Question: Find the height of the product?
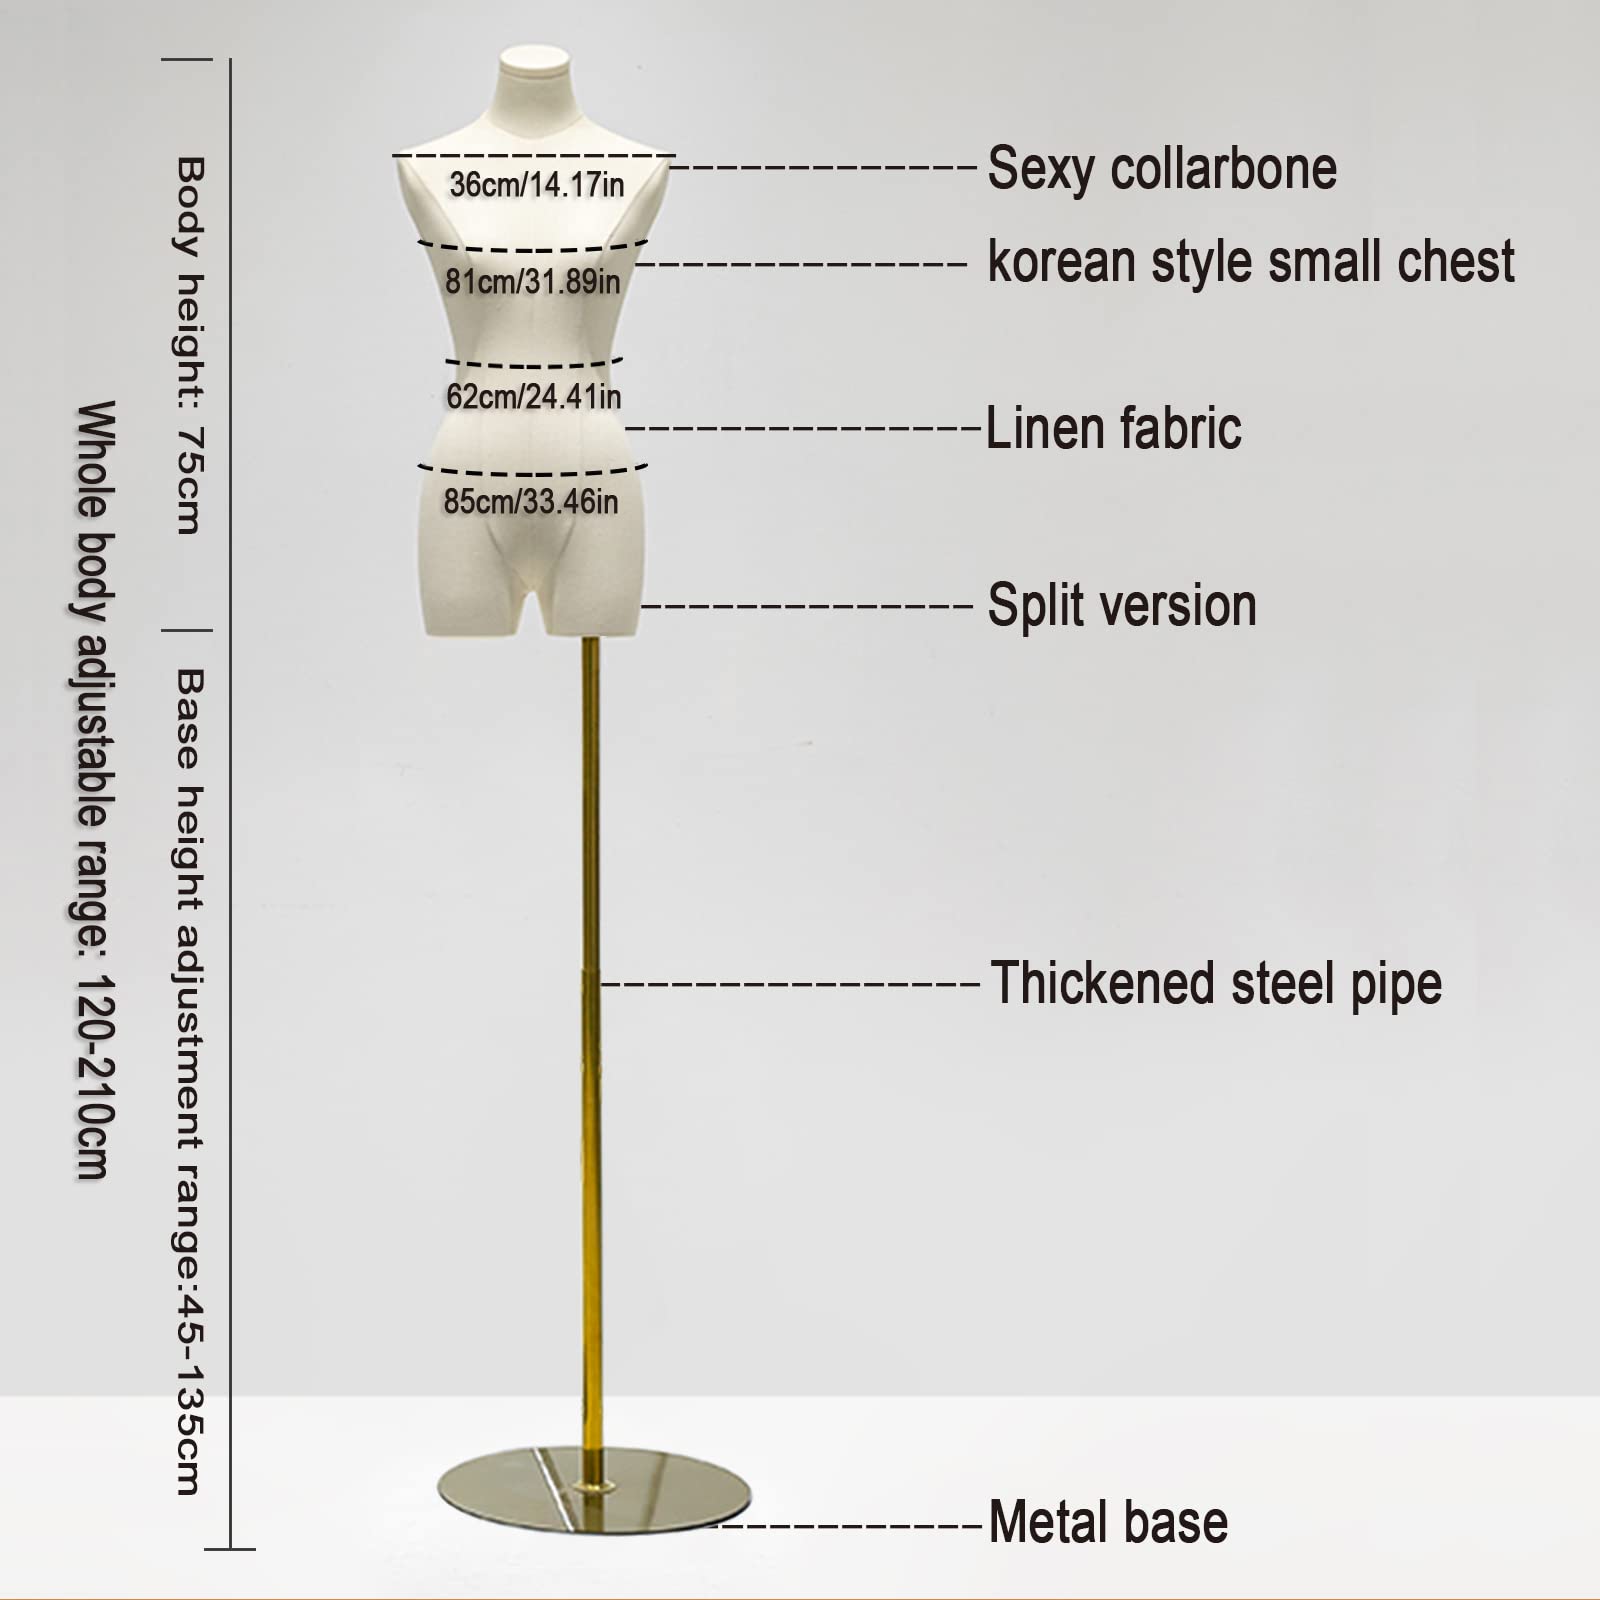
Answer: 45.0 centimetre